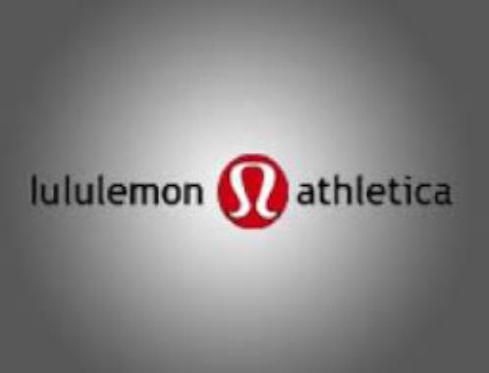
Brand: lululemon athletica-2
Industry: Sports